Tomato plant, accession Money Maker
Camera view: vertical (180 deg); turntable rotation: 120 degrees
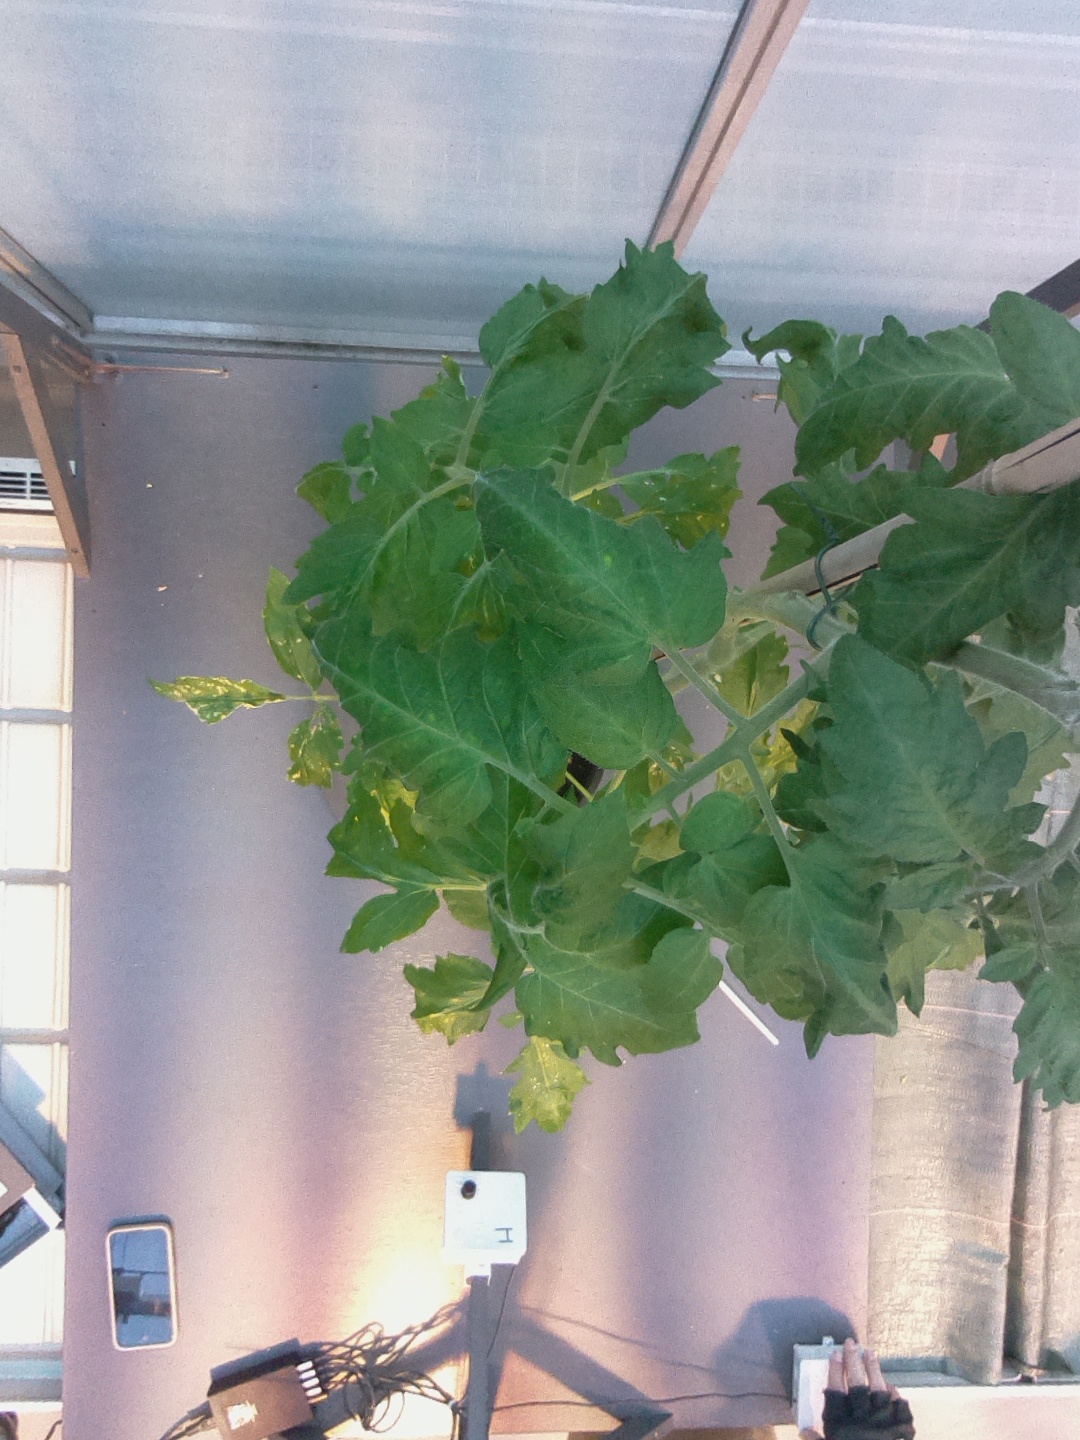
BBCH growth stage 55: 5 inflorescences visible